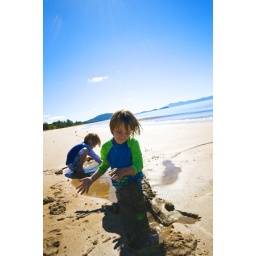
boys in the sand 03